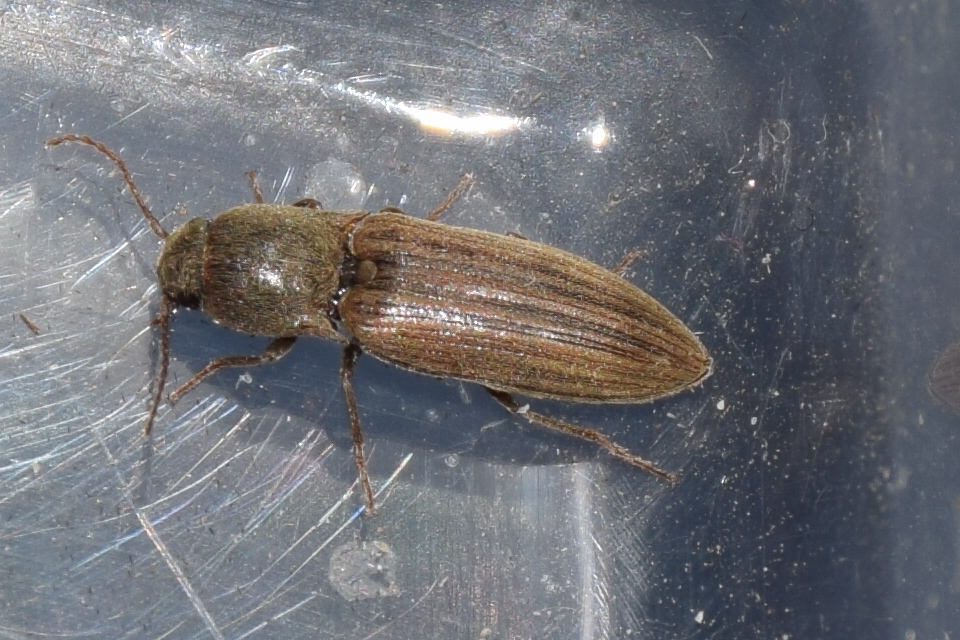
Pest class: clickbeetles_wireworms